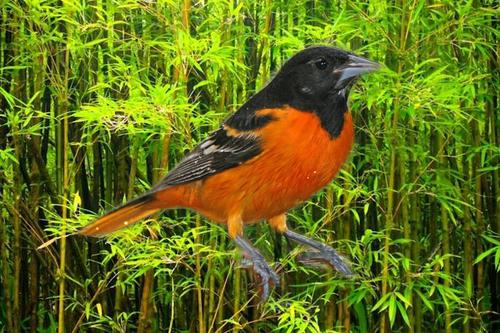
Bird species: Baltimore_Oriole
Bird type: landbird
Background: land